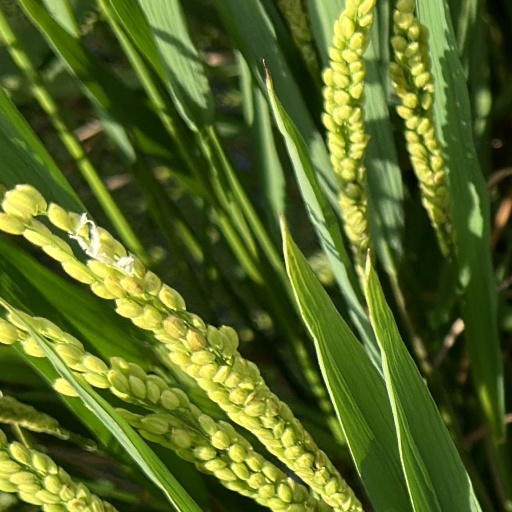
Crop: rice